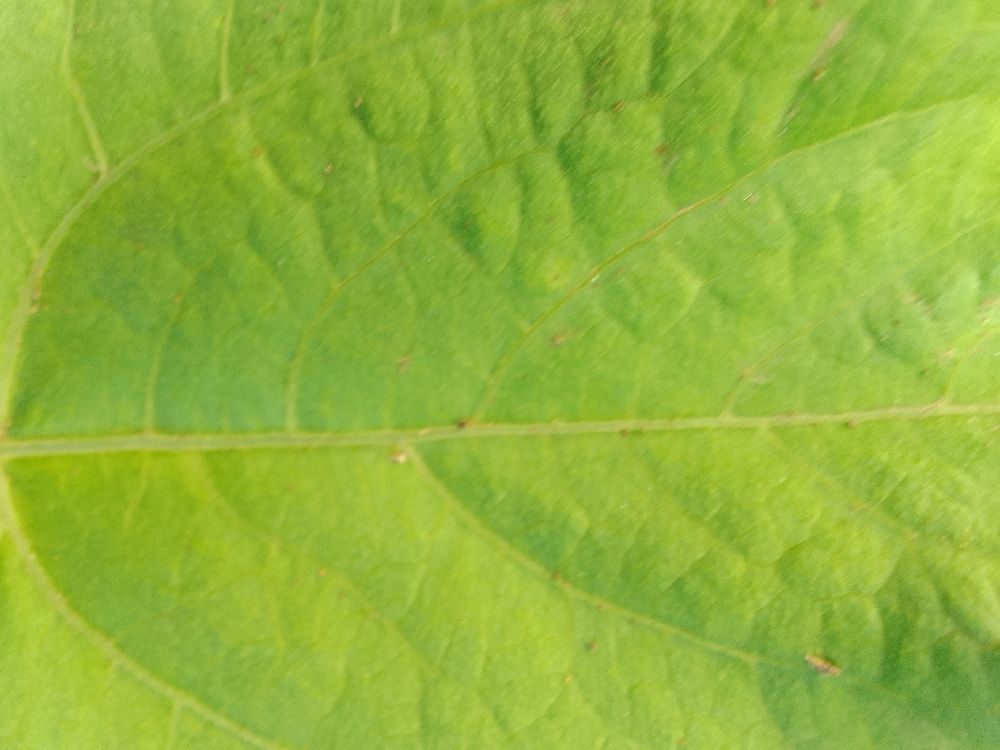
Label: healthy